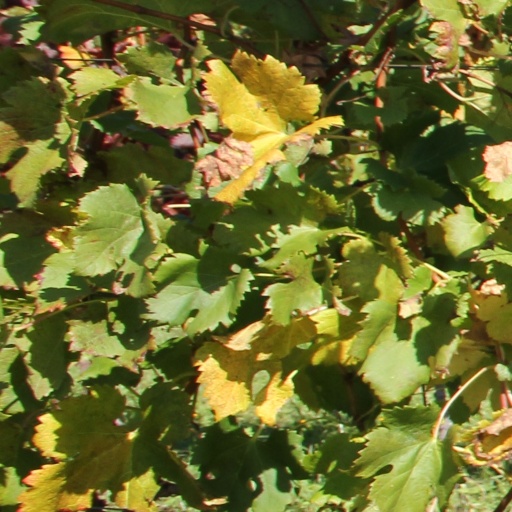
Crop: grape